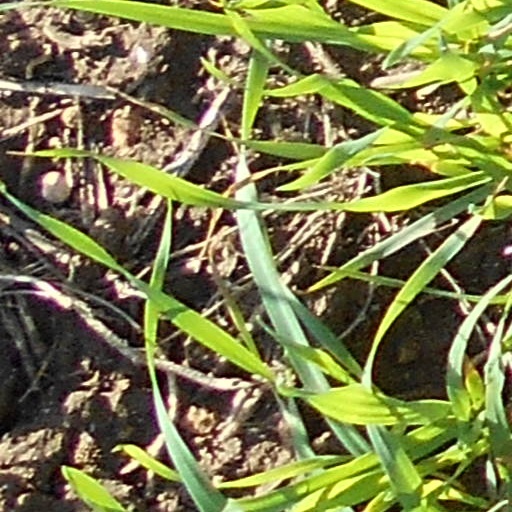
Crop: wheat